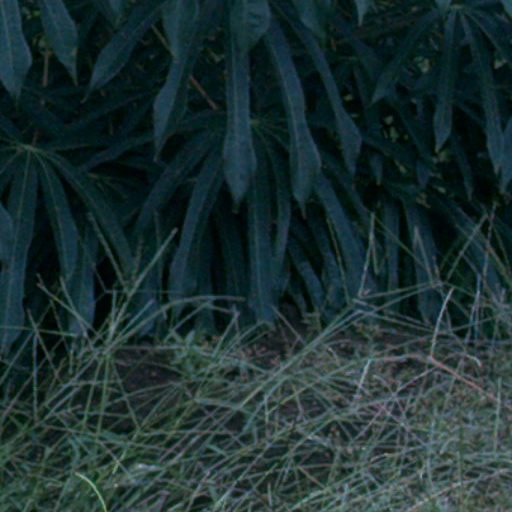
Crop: cassava